David C. Evans (paleontologist)

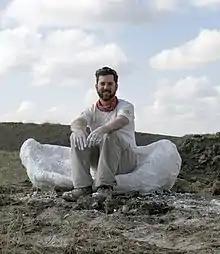
Canadian paleontologist David Evans.

David Christopher Evans (born 1980) is a Canadian palaeontologist and evolutionary biologist who specializes in the evolution and paleobiology of Cretaceous dinosaurs in western North America. He received his B.Sc. from the University of British Columbia and his Ph.D. from the University of Toronto. He is a fellow of the Royal Canadian Geographical Society (RCGS) and a member of the Royal Society of Canada (The College of New Scholars, Artists and Scientists) and currently serves as the Senior Curator and Temerty Chair of Vertebrate Paleontology at the Royal Ontario Museum in Toronto, Canada. He is also a faculty member in the Department of Ecology & Evolutionary Biology at the University of Toronto. Evans is particularly renowned for his work on the paleobiology of hadrosaur ("duck-billed") dinosaurs and has conducted international research on a wide variety of paleontological topics.